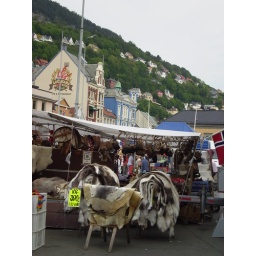
The fish market in Bergen